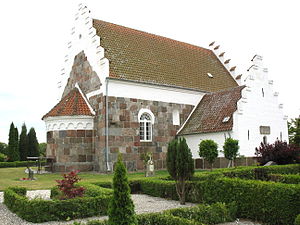
Søllested Kirke (Lolland)
Søllested Kirke
Søllested Kirke på Lolland.
Søllested Kirke ligger på det vestlige Lolland og er en romansk kirke opført i granitsten. Kirkebygningen har intet tårn, men et skib med en afrundet ende mod øst ved koret og et våbenhus af munkesten mod syd.